Mykyta Poturayev

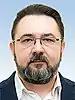

Mykyta Ruslanovych Poturaev (Ukrainian: Микита Русланович Потураєв; born on 4 September 1970), is a Ukrainian politician, and former political and media consulting commentator who is currently serving as the member of the Verkhovna Rada since 29 August 2019.